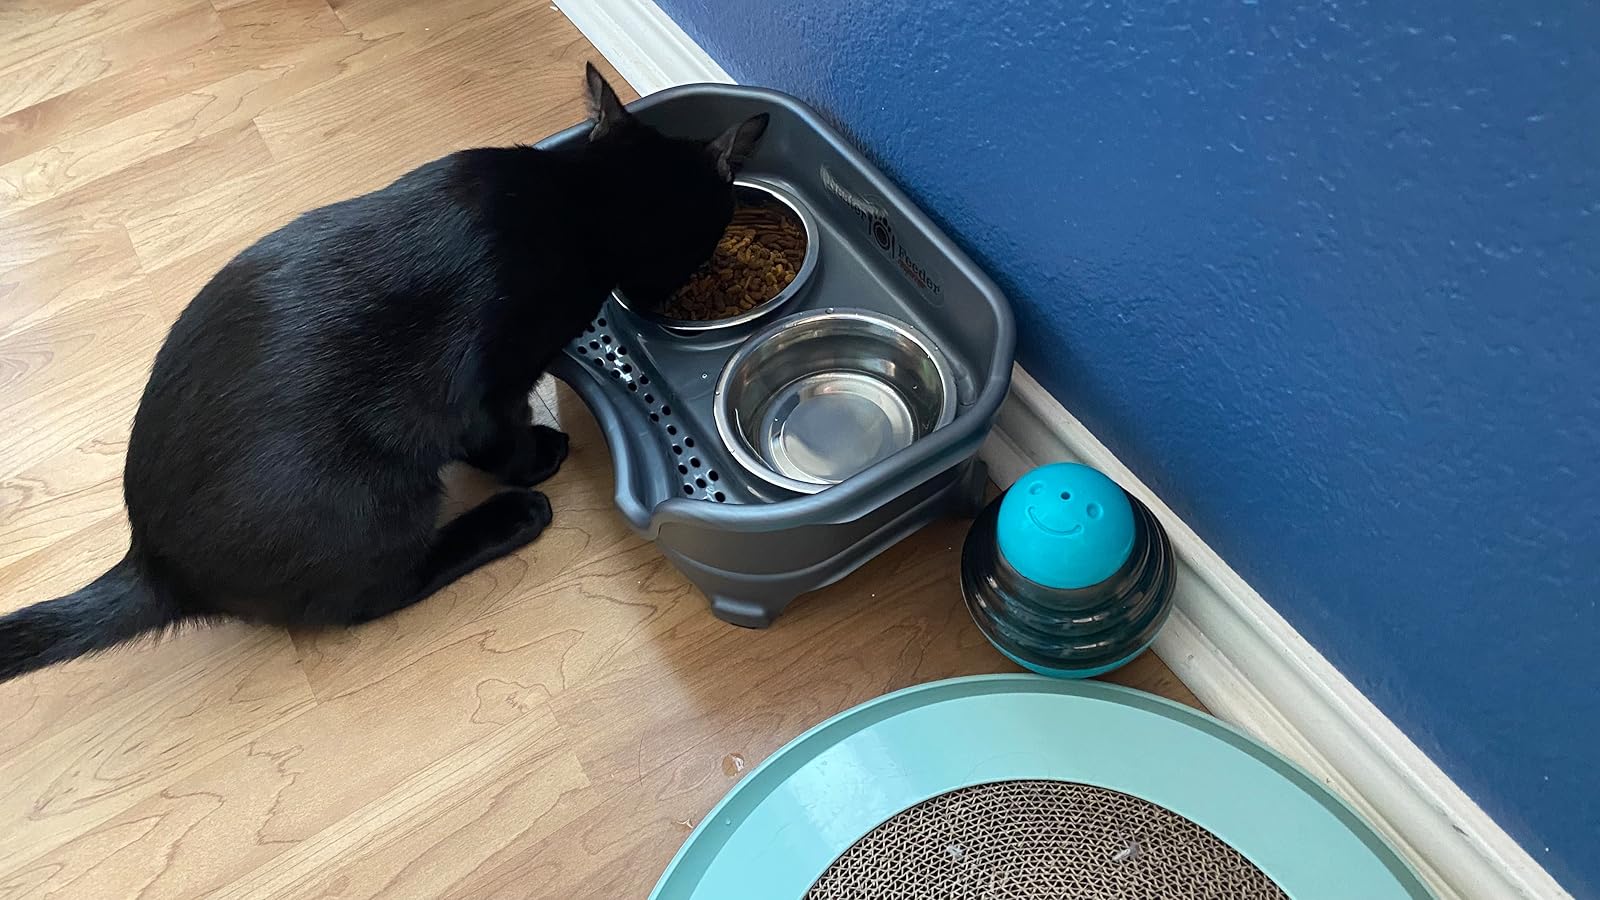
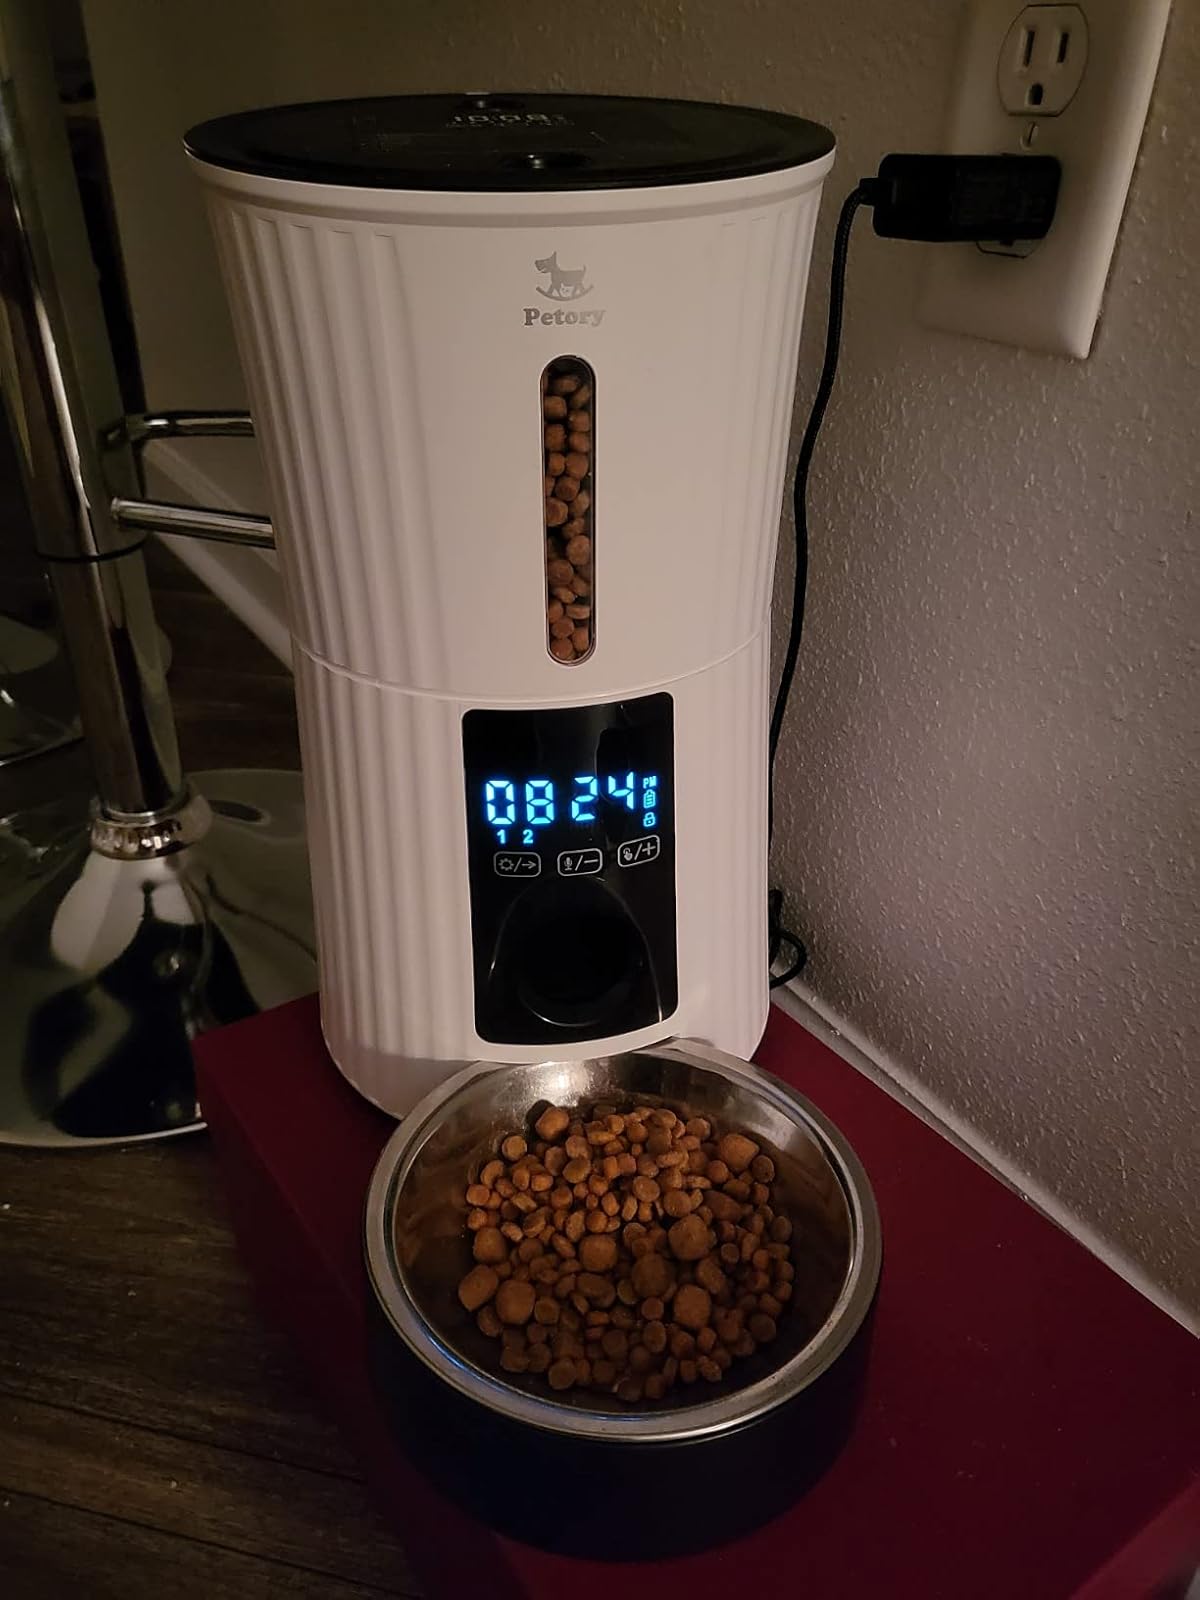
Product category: items_feeder
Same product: no